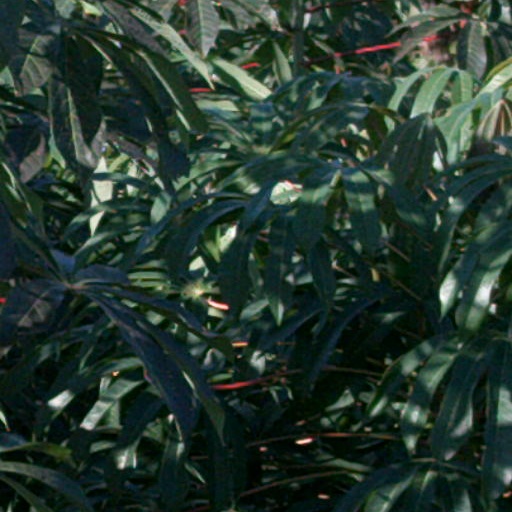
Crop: cassava